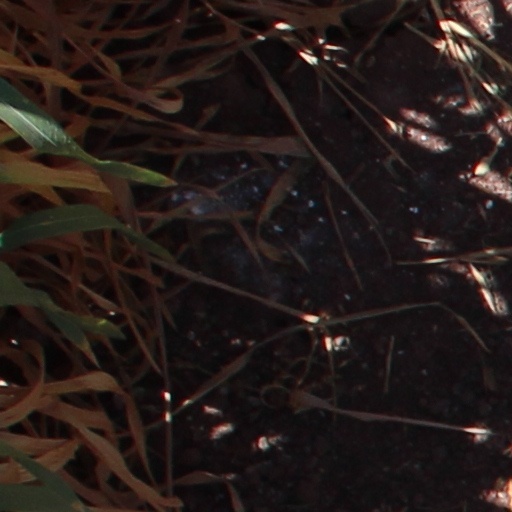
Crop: wheat